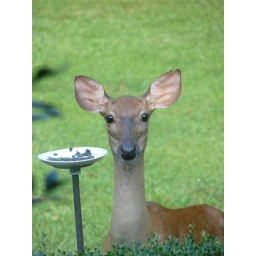
This doe comes for corn and sunflower seeds when I'm leaving for work in the morning, and when I come home in the evening.